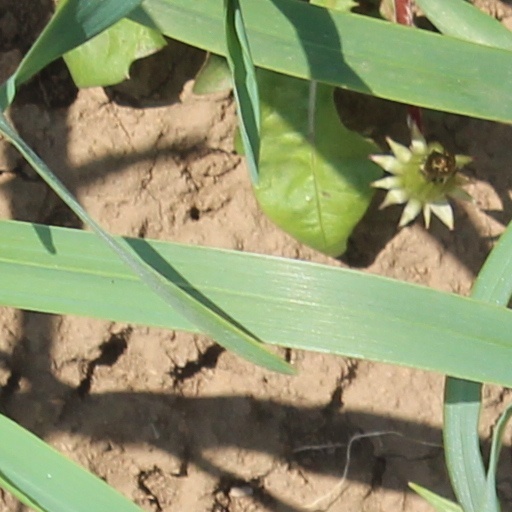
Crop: wheat